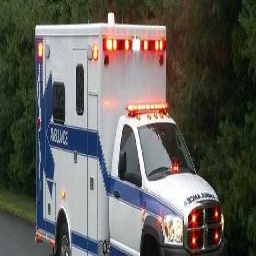
Label: ambulance